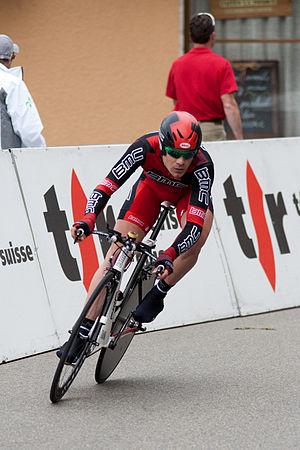
Simon Zahner pendant la 3e étape du Tour de Romandie 2010.